Babe's School Days

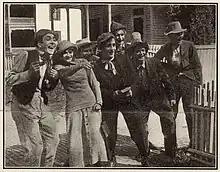
The crowd makes fun of Babe in a publicity still from "Babe's School Days"

Babe's School Days is a 1915 American silent comedy film featuring Oliver Hardy.